Houston Art Car Parade

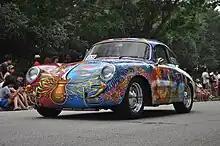
2011 Parade Entry

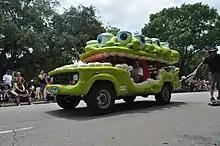
2011 Parade Entry

The Houston Art Car Parade is an annual event in Houston, Texas, featuring a display of all types of rolling art. The first art car parade took place on May 14, 1986, when 11 vehicles participated in a parade down Montrose Boulevardin the Neartown area. In later years the parade moved to Allen Parkway, then to Smith Street in Downtown Houston, passing Houston City Hall. Dan Aykroyd served as the Grand Marshal for the 2010 parade.